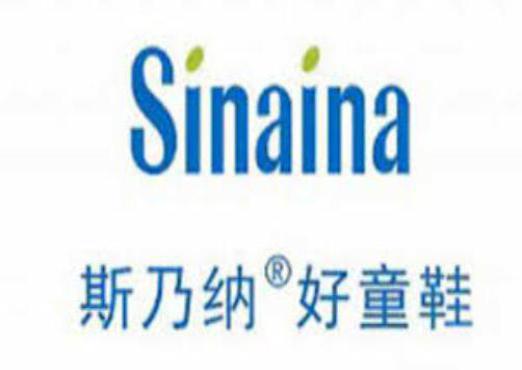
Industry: Clothes